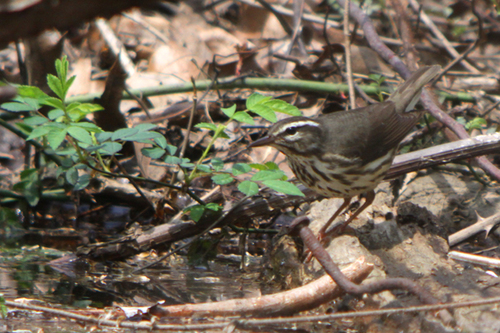
this bird has solid brown wings, a striped belly, and a white eyebrow.
this bird has a white eyebrow, brown wings, and a brown and white striped breast.
a small round bird that is mostly brown with a white eyebrow and brown and white breast and belly.
this bird has a speckled belly and breast with a short pointy bill.
a small bird with a black back and nape, speckled black and white chest and white supercillary.
this bird has a white eye ring and cheek patch, brown back and yellow belly with light brown stripes.
a bird with a white and brown head, small beak and white with brown body and brown wings.
this bird has wings that are brown and has a white belly
this particular bird has a belly that is white with brown patchesa small brown bird, with a long tail, and a sharp bill.
Species: Louisiana Waterthrush